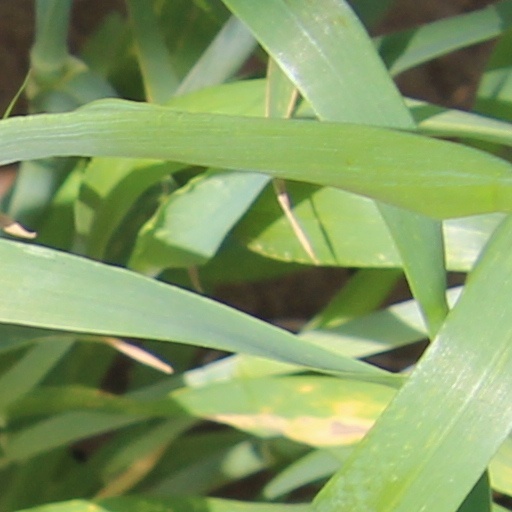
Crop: wheat